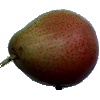
Label: Pear Forelle 1